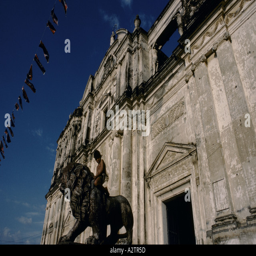
boy sitting on a lion statue